Interstate 805

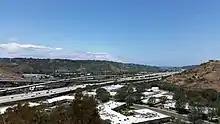
"Dual freeway" at northern I-805 terminus

Construction had begun on the viaduct by May 1969; in the meantime, National City was making plans for developing the freeway corridor with motels and restaurants, as well as a shopping center. In mid-1969, bidding was to begin on of I-805 from north of Friars Road to north of what was then US 395, which would become SR 163. Construction from J Street south to near San Ysidro was underway by September, when there were concerns that an order from President Richard Nixon to reduce federal construction projects by 75 percent might affect funding for the portion north of Friars Road. However, Governor Ronald Reagan lifted the associated freeze in construction at the state level a few weeks later. A month later, the contract for the portion between Friars Road and US 395 had been awarded for $15 million (equivalent to $ in ); the portions between there and north of Miramar Road were in the planning phases, while construction continued south of I-8 to Wabash Boulevard. The portion from SR 52 to Miramar Road had been contracted out to O.G. Sansome Company for $5.6 million (equivalent to $ in ) by the end of 1969. Meanwhile, $4 million (equivalent to $ in ) of state funding was spent in 1969 to find housing for those who were to be displaced by the freeway in San Ysidro.